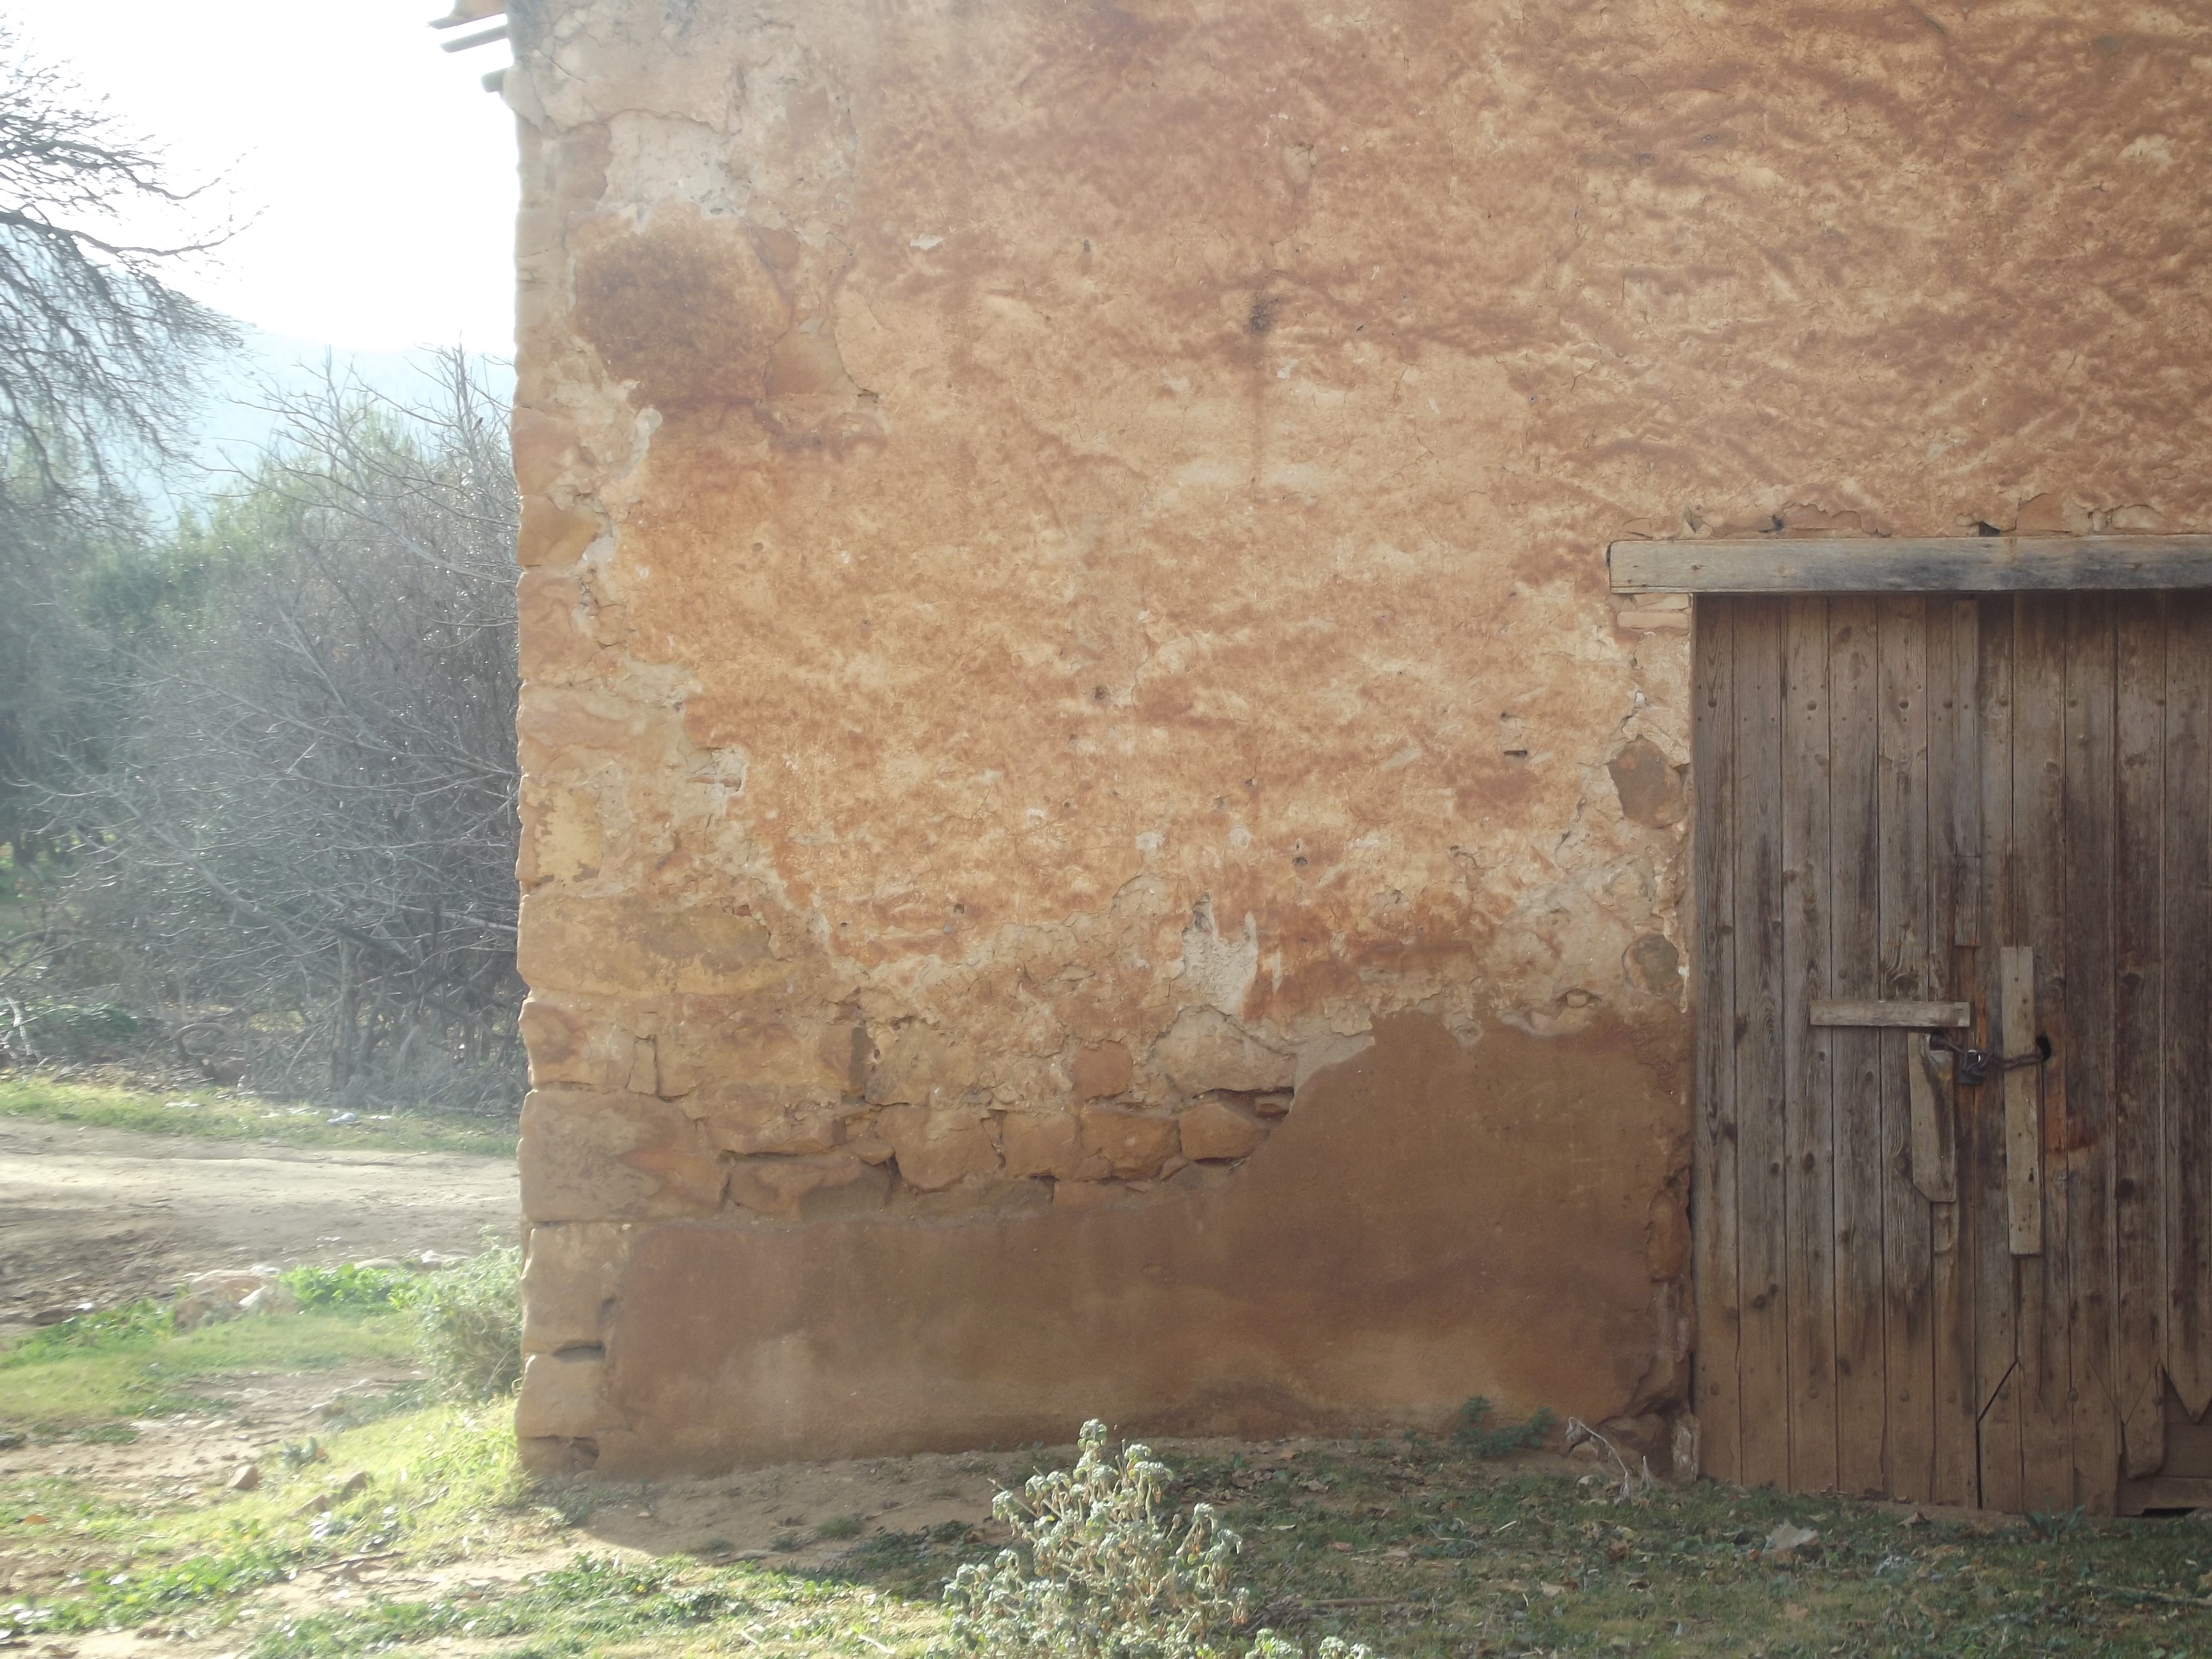
rock, wood, house, wall, ruins, bunker, rural area, ancient history